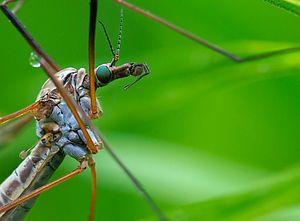
Tipulidae. Italiano: Dittero Tipulide.
Les Tipulidae sont une famille de diptères robustes au vol lent, qui ont des allures de grands moustiques aux pattes tombantes durant le vol, mais totalement inoffensifs car ne piquant pas. La plupart des espèces sont détritiphages ou se nourrissent de mycéliums de champignons, de bois mort et en décomposition ou de racines de végétaux, contribuant à la formation de l'humus.
La macrophotographie est le terme usuel désignant la photomacrographie, souvent abrégé en macrophoto ou macro. Il correspond à l'ensemble des techniques photographiques -ainsi qu'à l'activité photographique associée- permettant de photographier des sujets de petite taille entre les rapports de grandissement γ=1 et γ=10. Son domaine se situe donc au-delà de celui de la proxiphotographie, mais en deçà de celui de la photomicrographie. Il existe deux acceptions de ce terme, liées à l’ambiguïté que représente la notion d'image sous-jacente à celle de grandissement.
La tipule des prairies, communément appelée « cousin » ou « mouche-faucheux », est une espèce d'insectes diptères de la famille des Tipulidae, ressemblant à un moustique à très longues pattes. De la famille des mouches, pris à tort pour un moustique, cet insecte n'est pas un insecte piqueur.